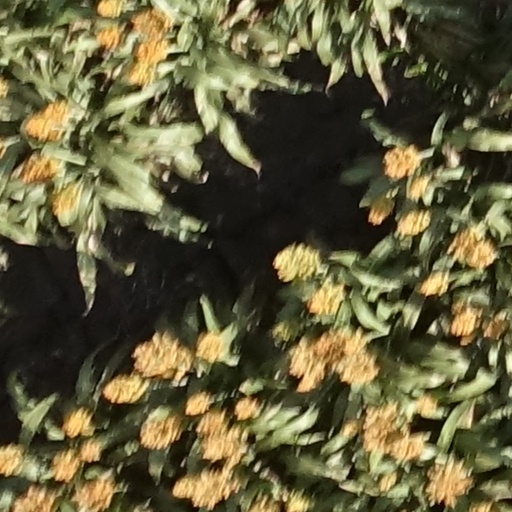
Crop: sorghum